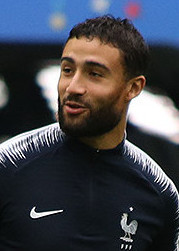
นาบีล เฟกีร์

| name = นาบีล เฟกีร์
| image = Fekir 2018 (cropped)2.jpg
| caption = เฟกีร์กับฟุตบอลทีมชาติฝรั่งเศส|ทีมชาติฝรั่งเศสในการแข่งขันฟุตบอลโลก 2018
| fullname = นาบีล เฟกีร์
| birth_place = ลียง ประเทศฝรั่งเศส
| height = 1.73 เมตร
| position = กองหน้า
| currentclub = เรอัลเบติส|เบติส
| clubnumber = 8
| youthyears1 = 2000–2001
| youthclubs1 = อาเซ วีเลอร์บาน
| youthyears2 = 2001–2003
| youthclubs2 = สโมสรฟุตบอลโว-อ็อง-เวอแล็ง|โว-อ็อง-เวอแล็ง
| youthyears3 = 2003–2005
| youthclubs3 = แอ็สเซ กาลุอีร์
| youthyears4 = 2005–2007
| youthclubs4 = ออแล็งปิกลียอแนทีมสำรอง และสถาบัน|ลียง
| youthyears5 = 2007–2010
| youthclubs5 = สโมสรฟุตบอลโว-อ็อง-เวอแล็ง|โว-อ็อง-เวอแล็ง
| youthyears6 = 2010–2011
| youthclubs6 = อาแอ็ส แซ็ง-พรีแอ็สต์|แซ็ง-พรีแอ็สต์
| youthyears7 = 2011–2013
| youthclubs7 = ออแล็งปิกลียอแนทีมสำรอง และสถาบัน|ลียง
| years1 = 2011–2013
| clubs1 = ออแล็งปิกลียอแนทีมสำรอง และสถาบัน|ลียง เบ
| caps1 = 63
| goals1 = 13
| years2 = 2013–2019
| clubs2 = ออแล็งปิกลียอแน|ลียง
| caps2 = 145
| goals2 = 54
| years3 = 2019–
| clubs3 = เรอัลเบติส|เบติส
| caps3 = 94
| goals3 = 18
| nationalyears1 = 2014
| nationalteam1 = ฟุตบอลทีมชาติฝรั่งเศสรุ่นอายุไม่เกิน 21 ปี|ฝรั่งเศส อายุไม่เกิน 21 ปี
| nationalcaps1 = 1
| nationalgoals1 = 0
| nationalyears2 = 2015–
| nationalteam2 = ฟุตบอลทีมชาติฝรั่งเศส|ฝรั่งเศส
| nationalcaps2 = 25
| nationalgoals2 = 2
Medal|Country|
นาบีล เฟกีร์ (; เกิด 18 กรกฎาคม ค.ศ. 1993) เป็นนักฟุตบอลอาชีพชาวฝรั่งเศสซึ่งปัจจุบันเล่นในตำแหน่งกองกลาง|กองกลางตัวรุกหรือกองหน้าให้กับเรอัลเบติส|เบติส สโมสรในลาลิกา และฟุตบอลทีมชาติฝรั่งเศส|ทีมชาติฝรั่งเศส
เฟกีร์เป็นผลผลิตจากออแล็งปิกลียอแนทีมสำรอง และสถาบัน|สถาบันฟุตบอลของออแล็งปิกลียอแน เขาเลื่อนขึ้นมาเล่นในทีมชุดใหญ่เมื่อเดือนกรกฎาคม ค.ศ. 2013 ในปีถัดมา เขาได้เป็นผู้เล่นตัวจริงให้กับทีม และได้รับเลือกให้เป็นนักฟุตบอลดาวรุ่งแห่งปีของลีกเอิงในฤดูกาลนั้นด้วย จากนั้นเขาลงเล่นให้กับลียงมากกว่า 150 นัด และได้รับตำแหน่งกัปตัน (ฟุตบอล)|กัปตันใน ค.ศ. 2017 เชาย้ายร่วมทีมเรอัลเบติส ในลาลีกา ใน ค.ศ. 2019 ด้วยค่าตัว 19 ล้านยูโร และช่วยให้ทีมชนะเลิศโกปาเดลเรย์ในปี ค.ศ. 2022
เฟกีร์เปิดตัวในฐานะผู้เล่นฟุตบอลทีมชาติฝรั่งเศส|ทีมชาติฝรั่งเศสในเดือนมีนาคม ค.ศ. 2015 และเป็นส่วนหนึ่งของทีมชุดที่ชนะเลิศฟุตบอลโลก 2018 ที่ประเทศรัสเซีย
==เกียรติประวัติ==
เรอัลเบติส
* โกปาเดลเรย์: โกปาเดลเรย์ ฤดูกาล 2021–22|2021–22
ฝรั่งเศส
* ฟุตบอลโลก: ฟุตบอลโลก 2018|2018
ส่วนบุคคล
* สหพันธ์นักฟุตบอลอาชีพแห่งชาติฝรั่งเศส|อูแอนแอฟเป ลีกเอิง ผู้เล่นเยาวชนยอดเยี่ยมแห่งปี: 2014–15
* อูแอนแอฟเป ลีกเอิง ทีมยอดเยี่ยมแห่งปี: 2014–15, 2017–18
* อูแอนแอฟเป ลีกเอิง ผู้เล่นยอดเยี่ยมประจำเดือน: ตุลาคม ค.ศ. 2017
เครื่องอิสริยาภรณ์
* เครื่องอิสริยาภรณ์เลฌียงดอเนอร์: 2018
== อ้างอิง ==
==แหล่งข้อมูลอื่น==
*
*
*
*
หมวดหมู่:ชาวฝรั่งเศสเชื้อสายแอลจีเรีย
หมวดหมู่:นักฟุตบอลชาวฝรั่งเศส
หมวดหมู่:นักฟุตบอลทีมชาติฝรั่งเศส
หมวดหมู่:กองกลางฟุตบอล
หมวดหมู่:กองหน้าฟุตบอล
หมวดหมู่:ผู้เล่นในลีกเอิง
หมวดหมู่:ผู้เล่นในฟุตบอลโลก 2018
หมวดหมู่:บุคคลจากลียง
หมวดหมู่:ผู้เล่นออแล็งปิกลียอแน
หมวดหมู่:ผู้เล่นเรอัลเบติส